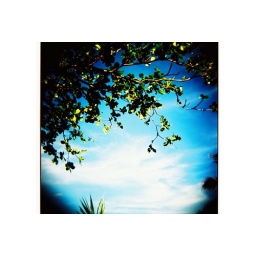
under the blue sky